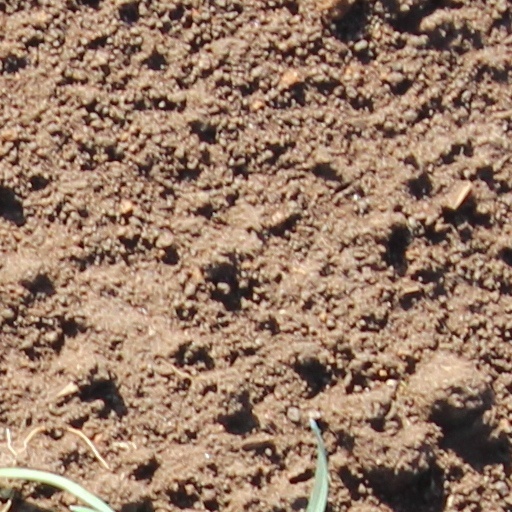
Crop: wheat